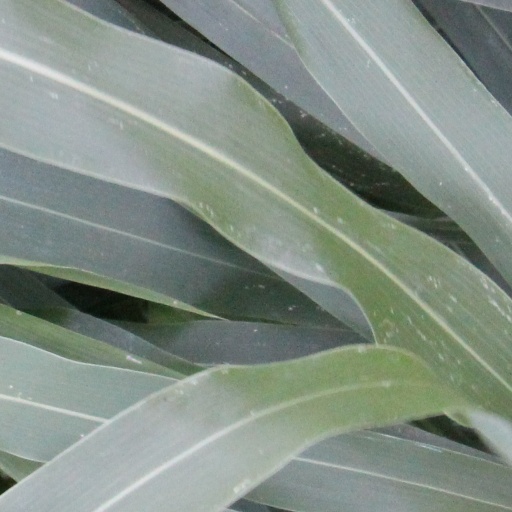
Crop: sorghum